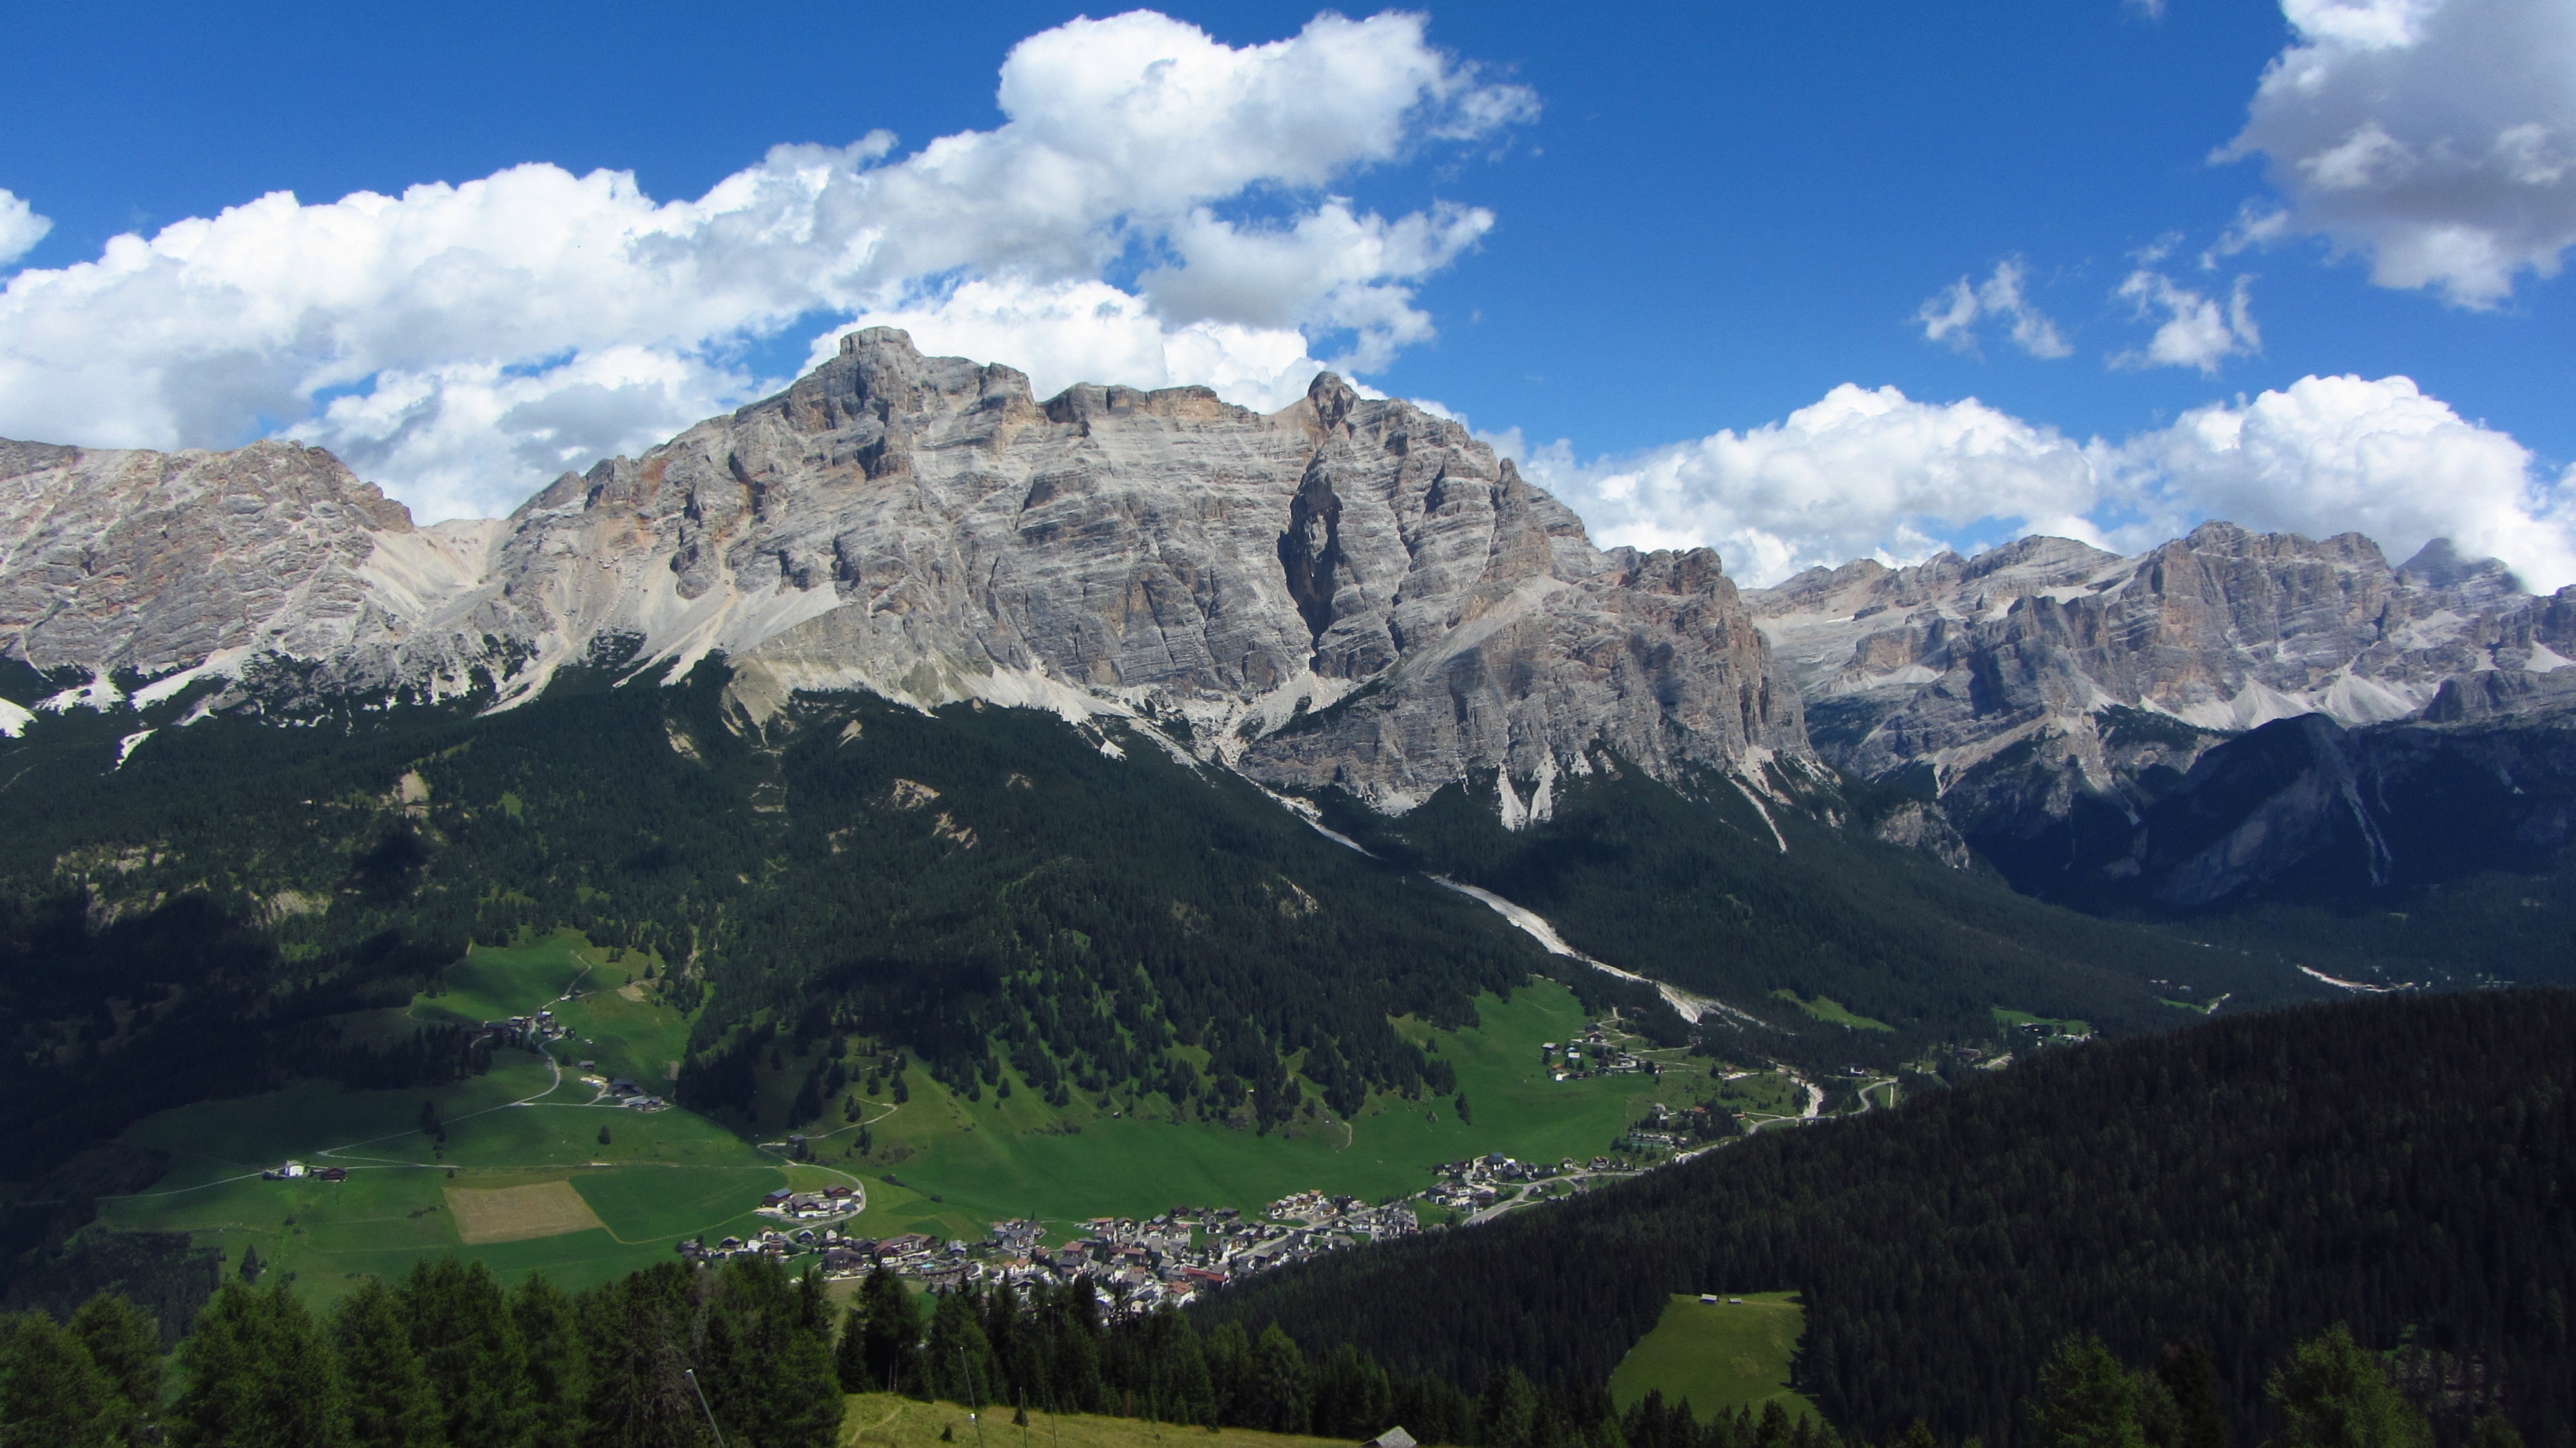
landscape, wilderness, mountain, meadow, valley, mountain range, panorama, italy, alpine, highland, ridge, massif, trekking, alps, plateau, fell, loch, dolomites, dolomiti, landform, mountain pass, hill station, sudtirol, alta badia, summer mountain, summer dolomites, badia, summer alps, alto adige, geographical feature, mountainous landforms